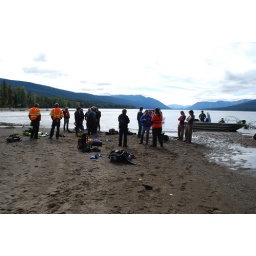
45 people searched by ground air and water Wednesday September 22, 2010.